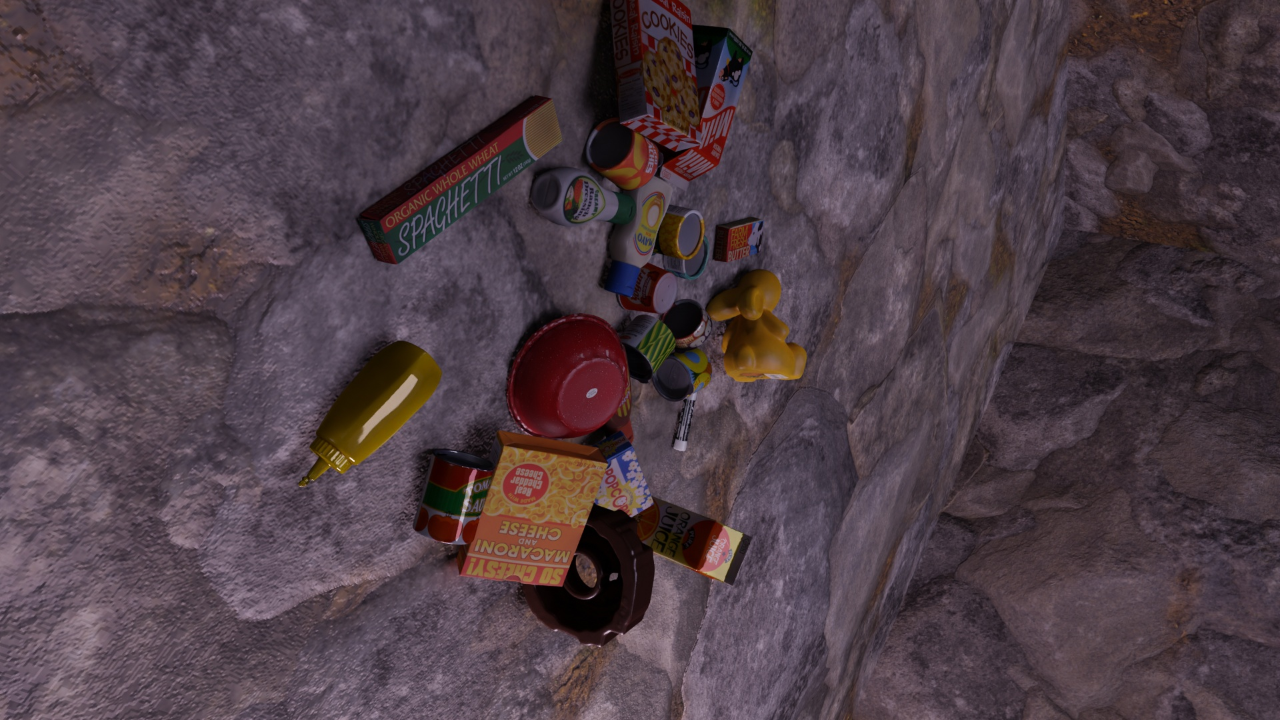
Question:
What are the five normalized (x, y) points between 0 and 1 in the image that outline the grasp plane for the can of sliced peaches? Your answer should be as Grasp center: [], Left finger base: [], Right finger base: [], Left finger tip: [], Right finger tip: [].
Answer: Grasp center: [0.505469, 0.238889], Left finger base: [0.486719, 0.204167], Right finger base: [0.522656, 0.269444], Left finger tip: [0.461719, 0.194444], Right finger tip: [0.499219, 0.258333]